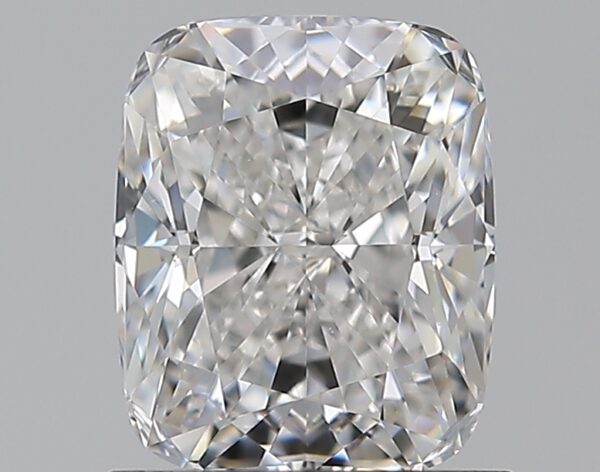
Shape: cushion
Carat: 1.2
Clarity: VVS1
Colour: F
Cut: EX
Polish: EX
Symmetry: EX
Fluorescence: N
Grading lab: GIA
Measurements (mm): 6.73 x 5.51 x 3.84